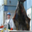
Label: flatfish